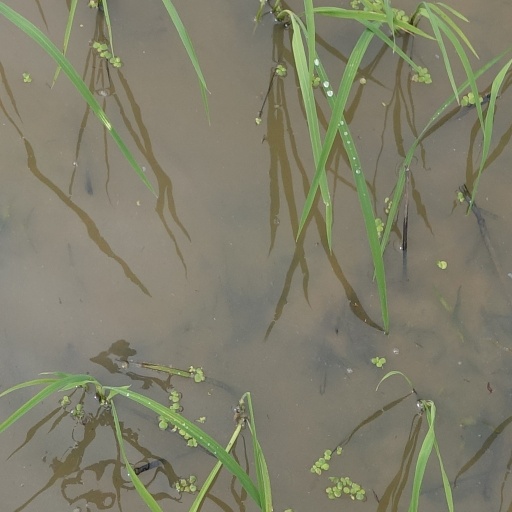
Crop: rice